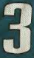
Number: 3